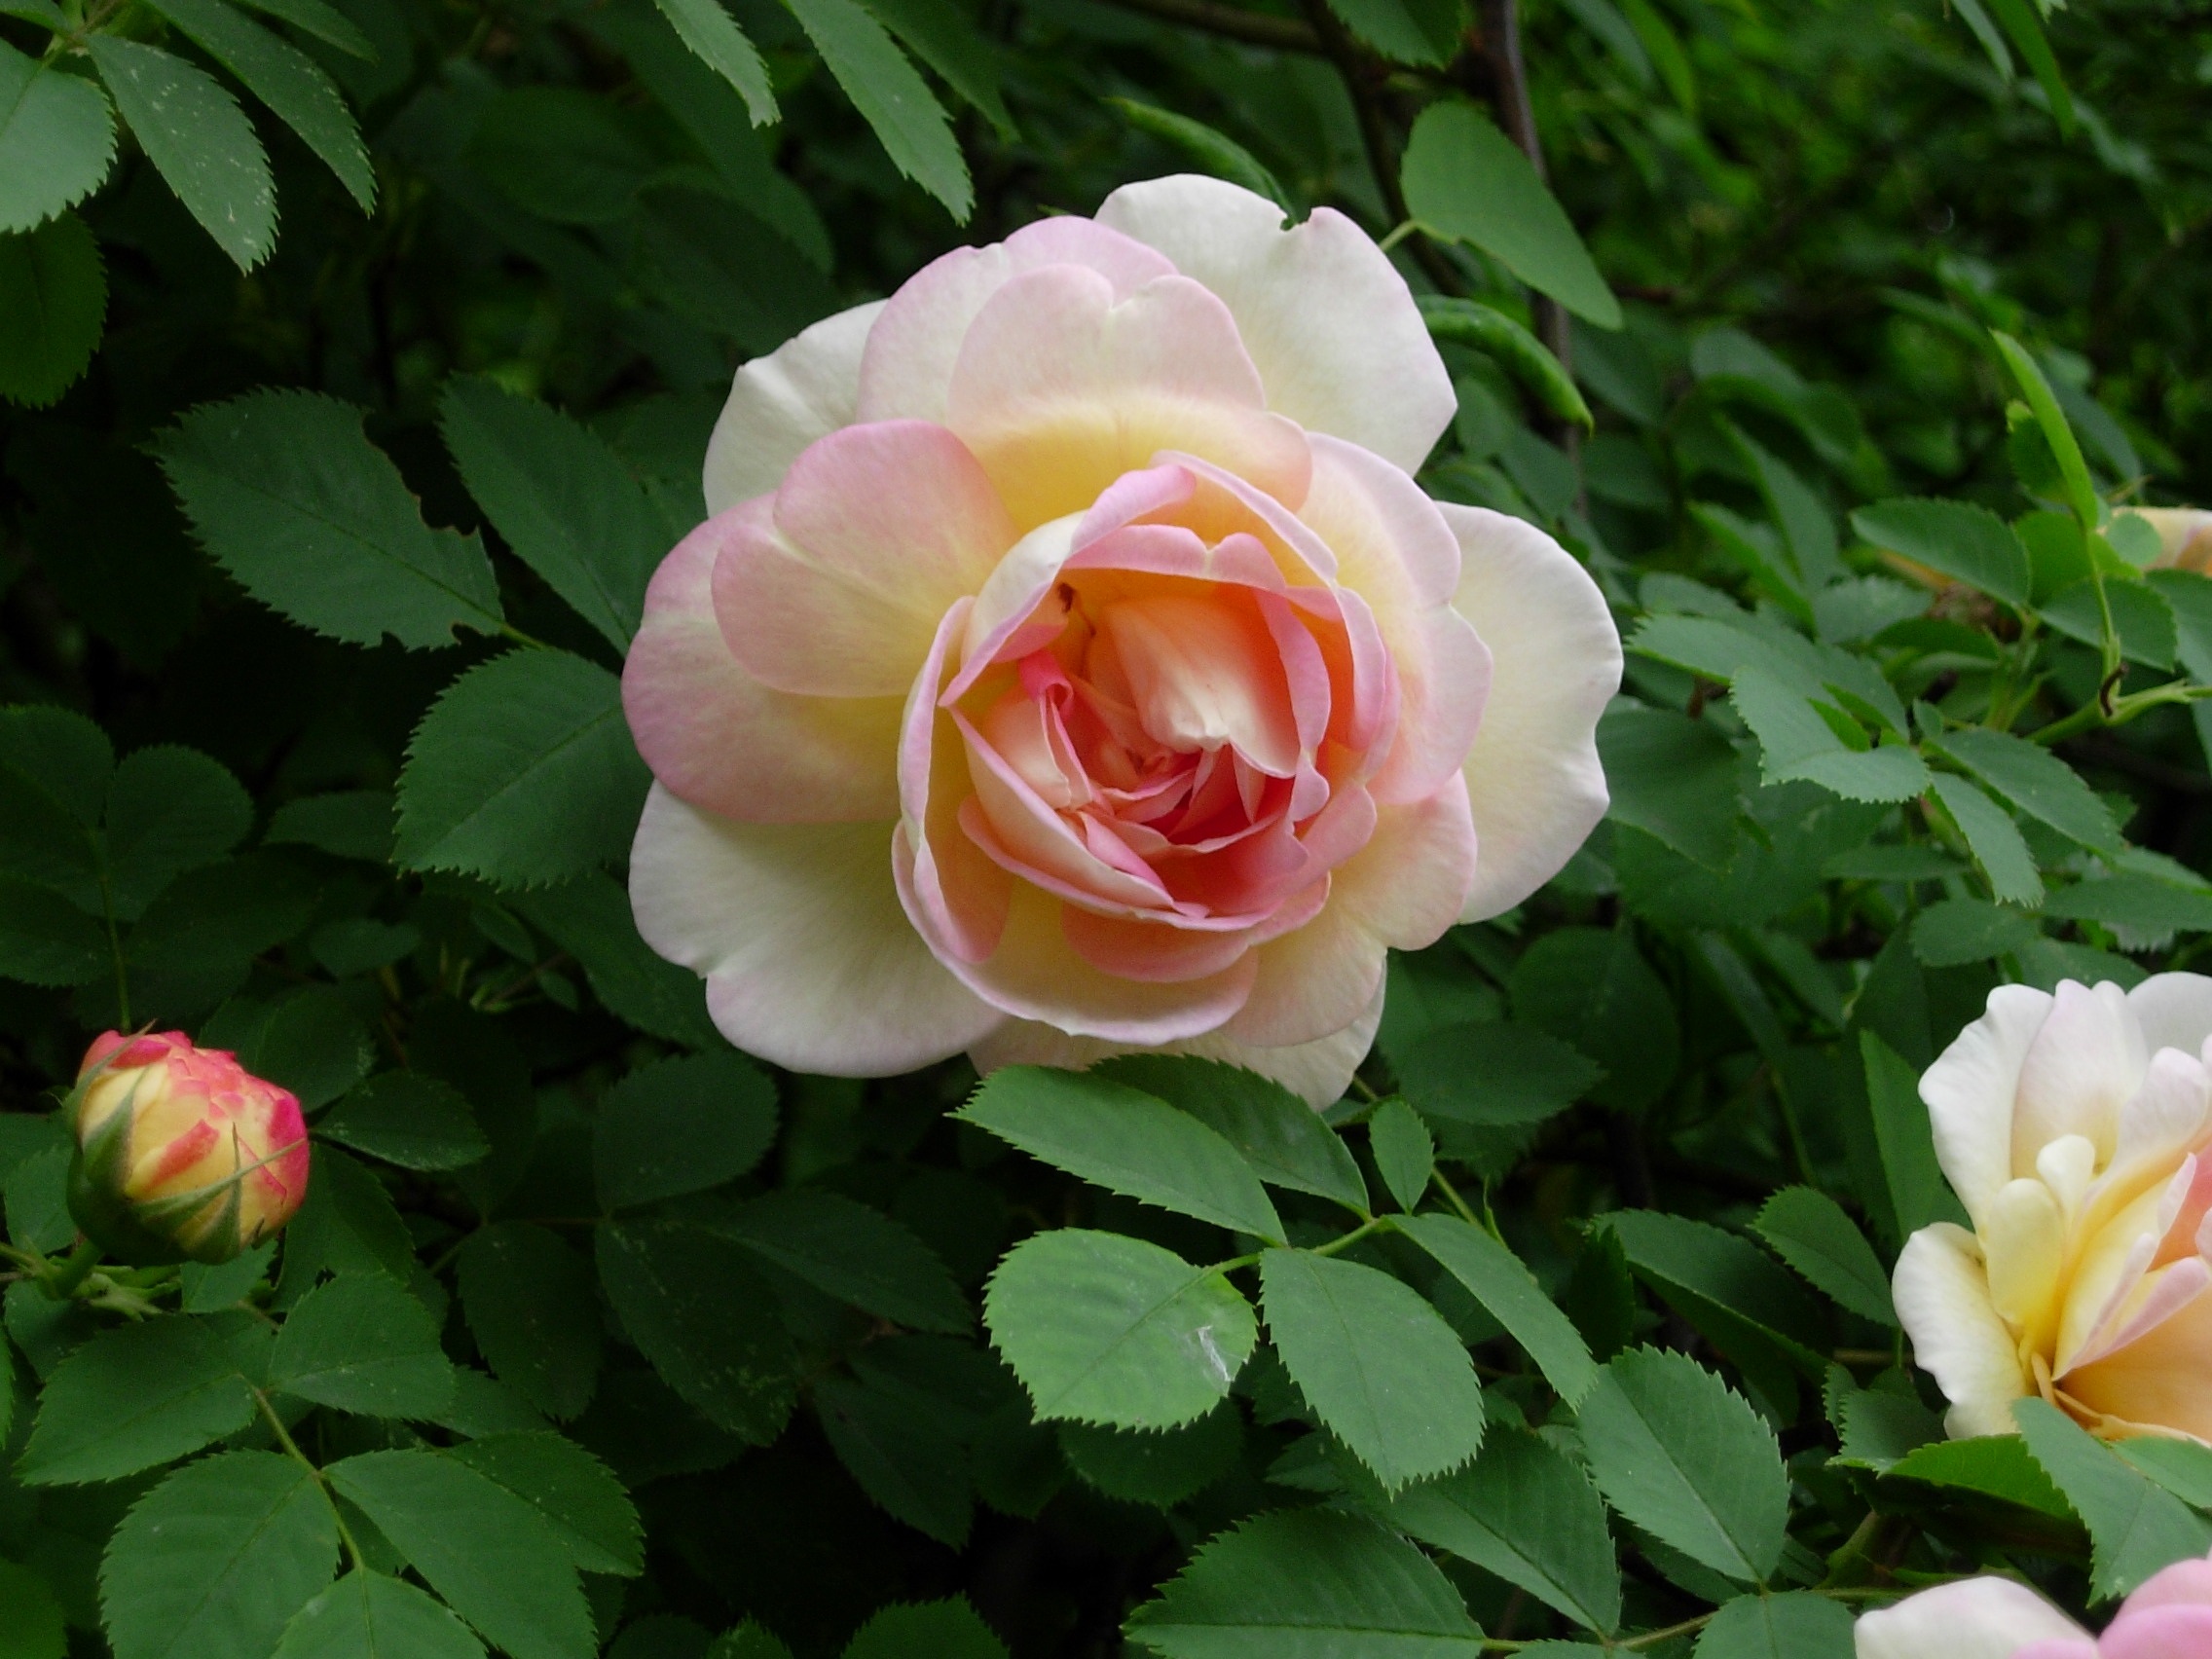
nature, plant, flower, petal, bush, rose, macro, flora, pink rose, rose petals, floribunda, rose flower, flowering plant, garden roses, rose family, land plant, rosa centifolia, rose order